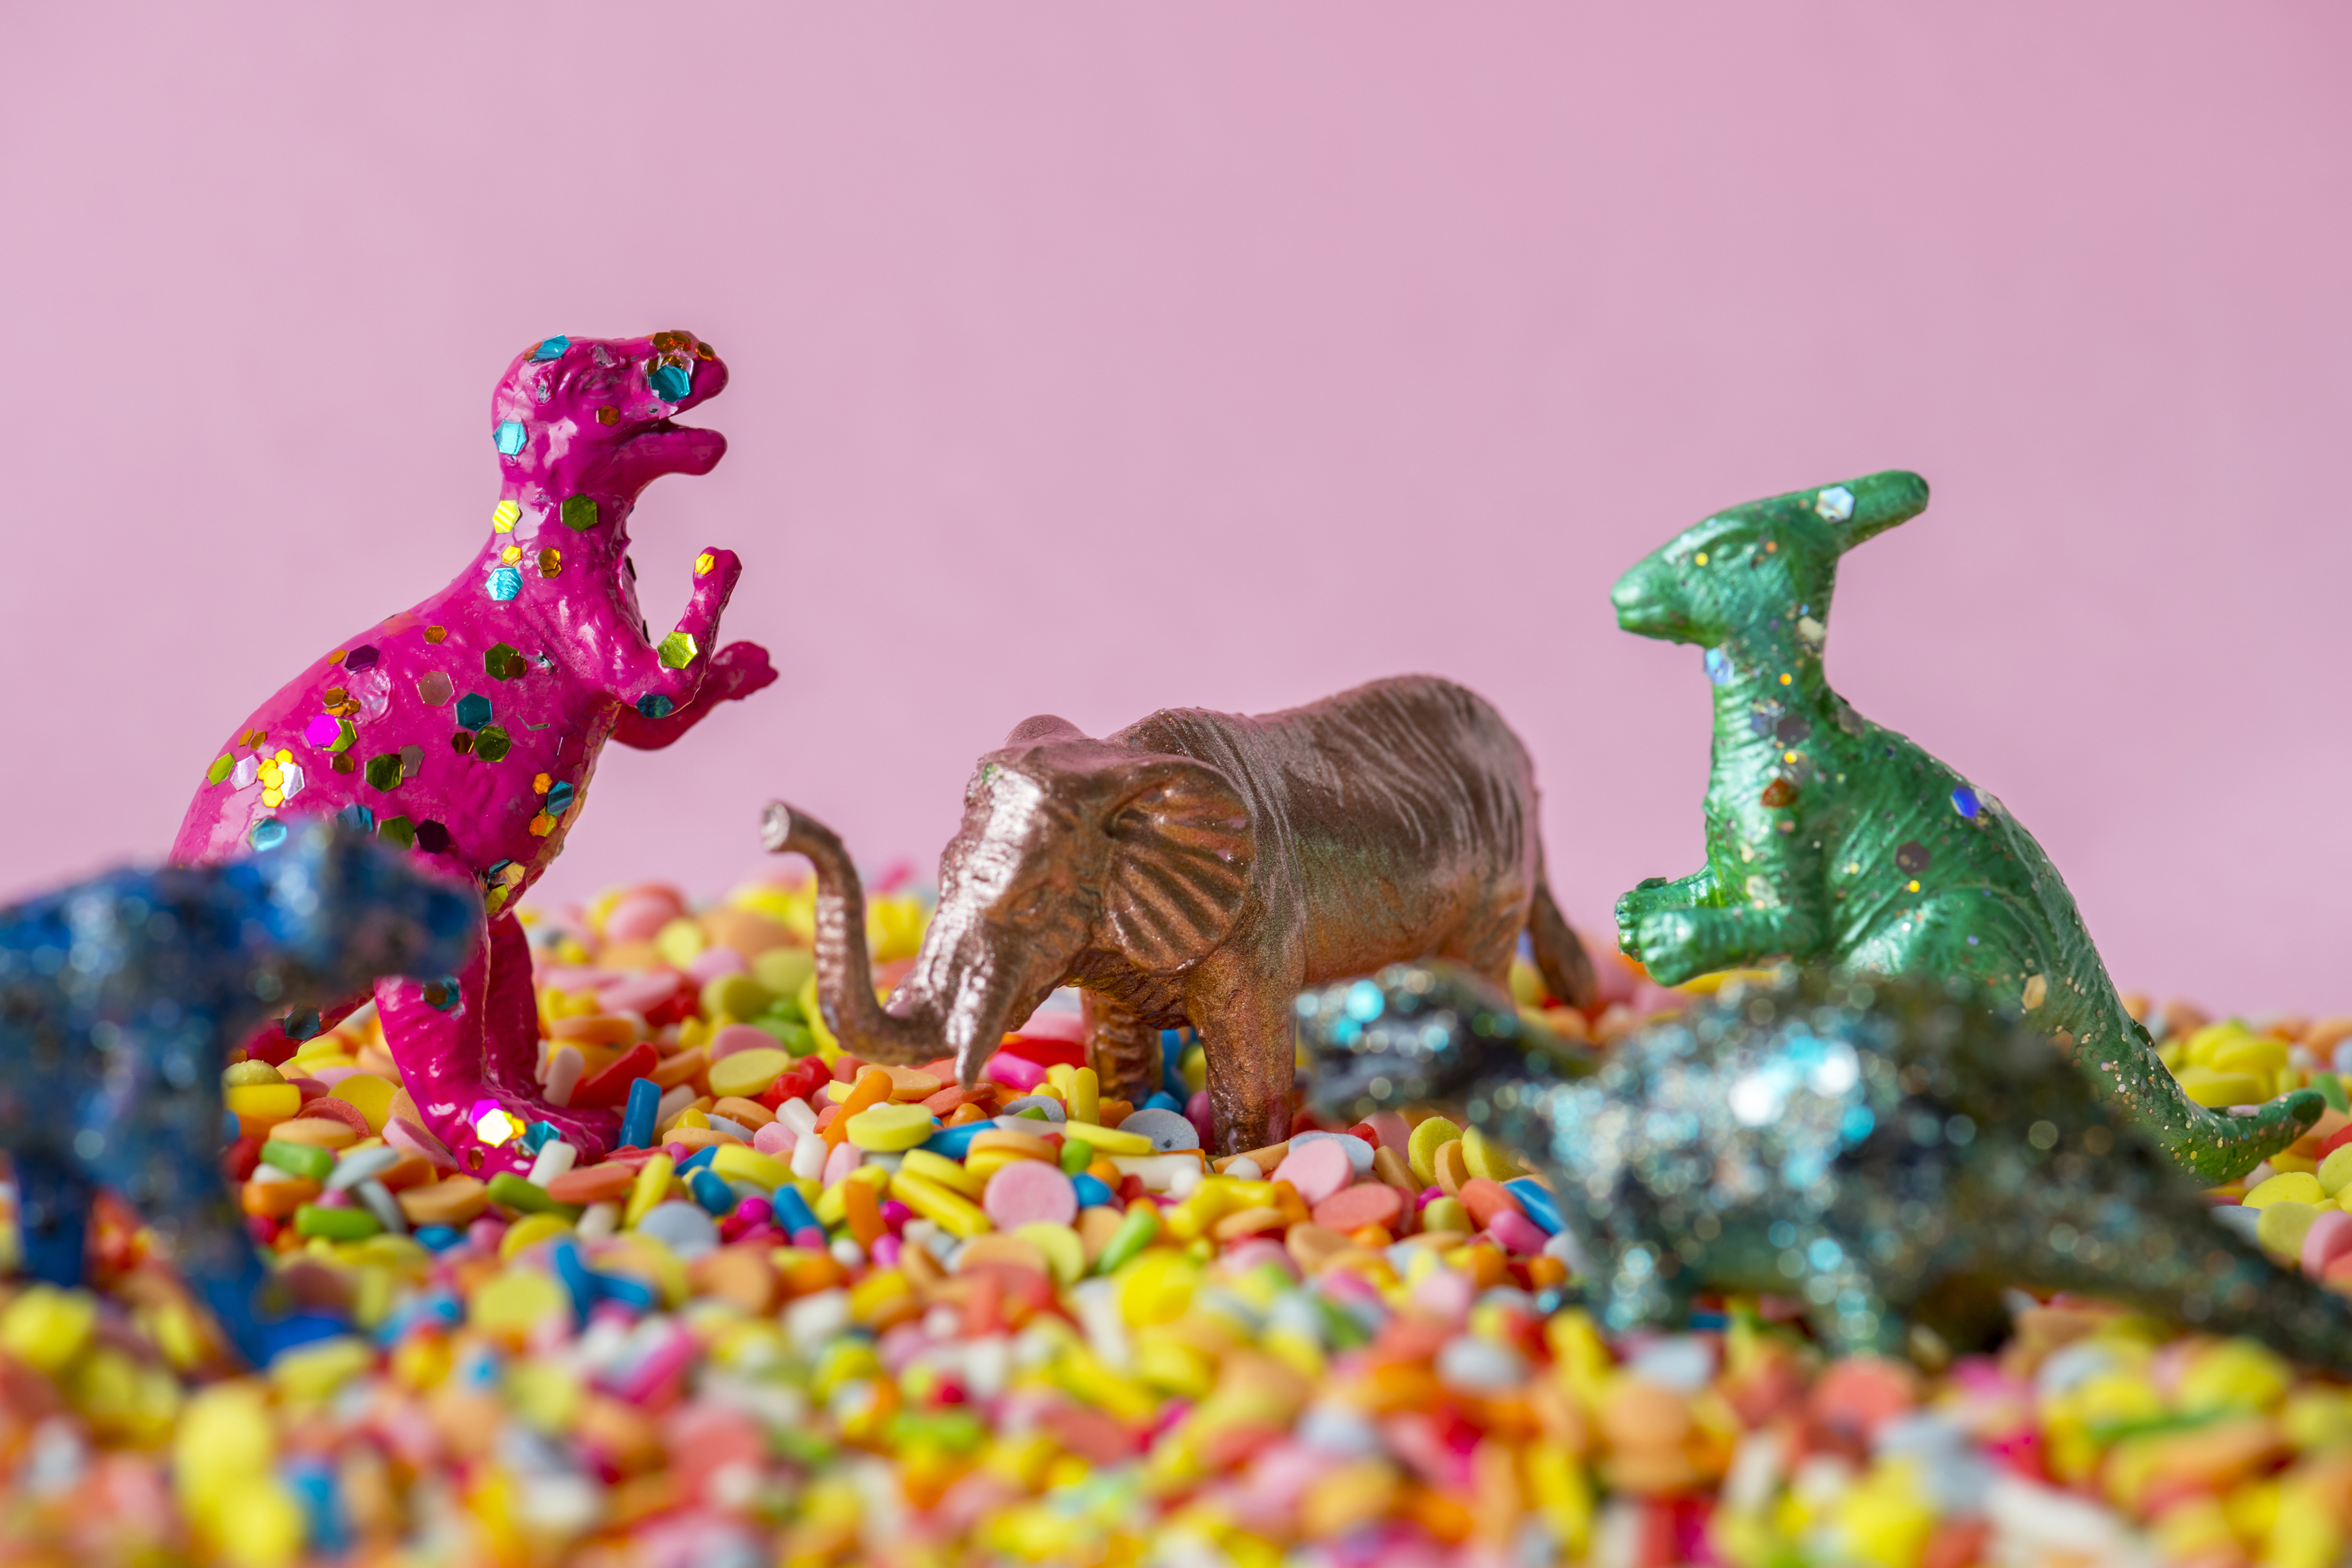
animal, background, birthday, black and white, bonbon, candy, childhood, closeup, color, colorful, confection, confectionery, creature, decoration, dessert, different, dinosaur, diverse, effect, elephant, entertainment, figure, figurine, food, fun, funky, hunter, imagination, mix, model, negative effect, predator, shape, sprinkle, sprinkles, sugar, sweet, sweets, texture, toy, various, vibrant, animal figure, wildlife